Braxton Lee

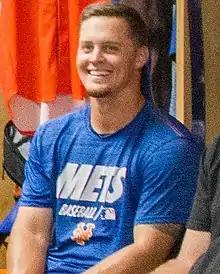
Lee with the Syracuse Mets in 2019

Braxton Russell Lee (born August 23, 1993) is an American former professional baseball outfielder and hitting coach. He has previously played in Major League Baseball (MLB) for the Miami Marlins in 2018.